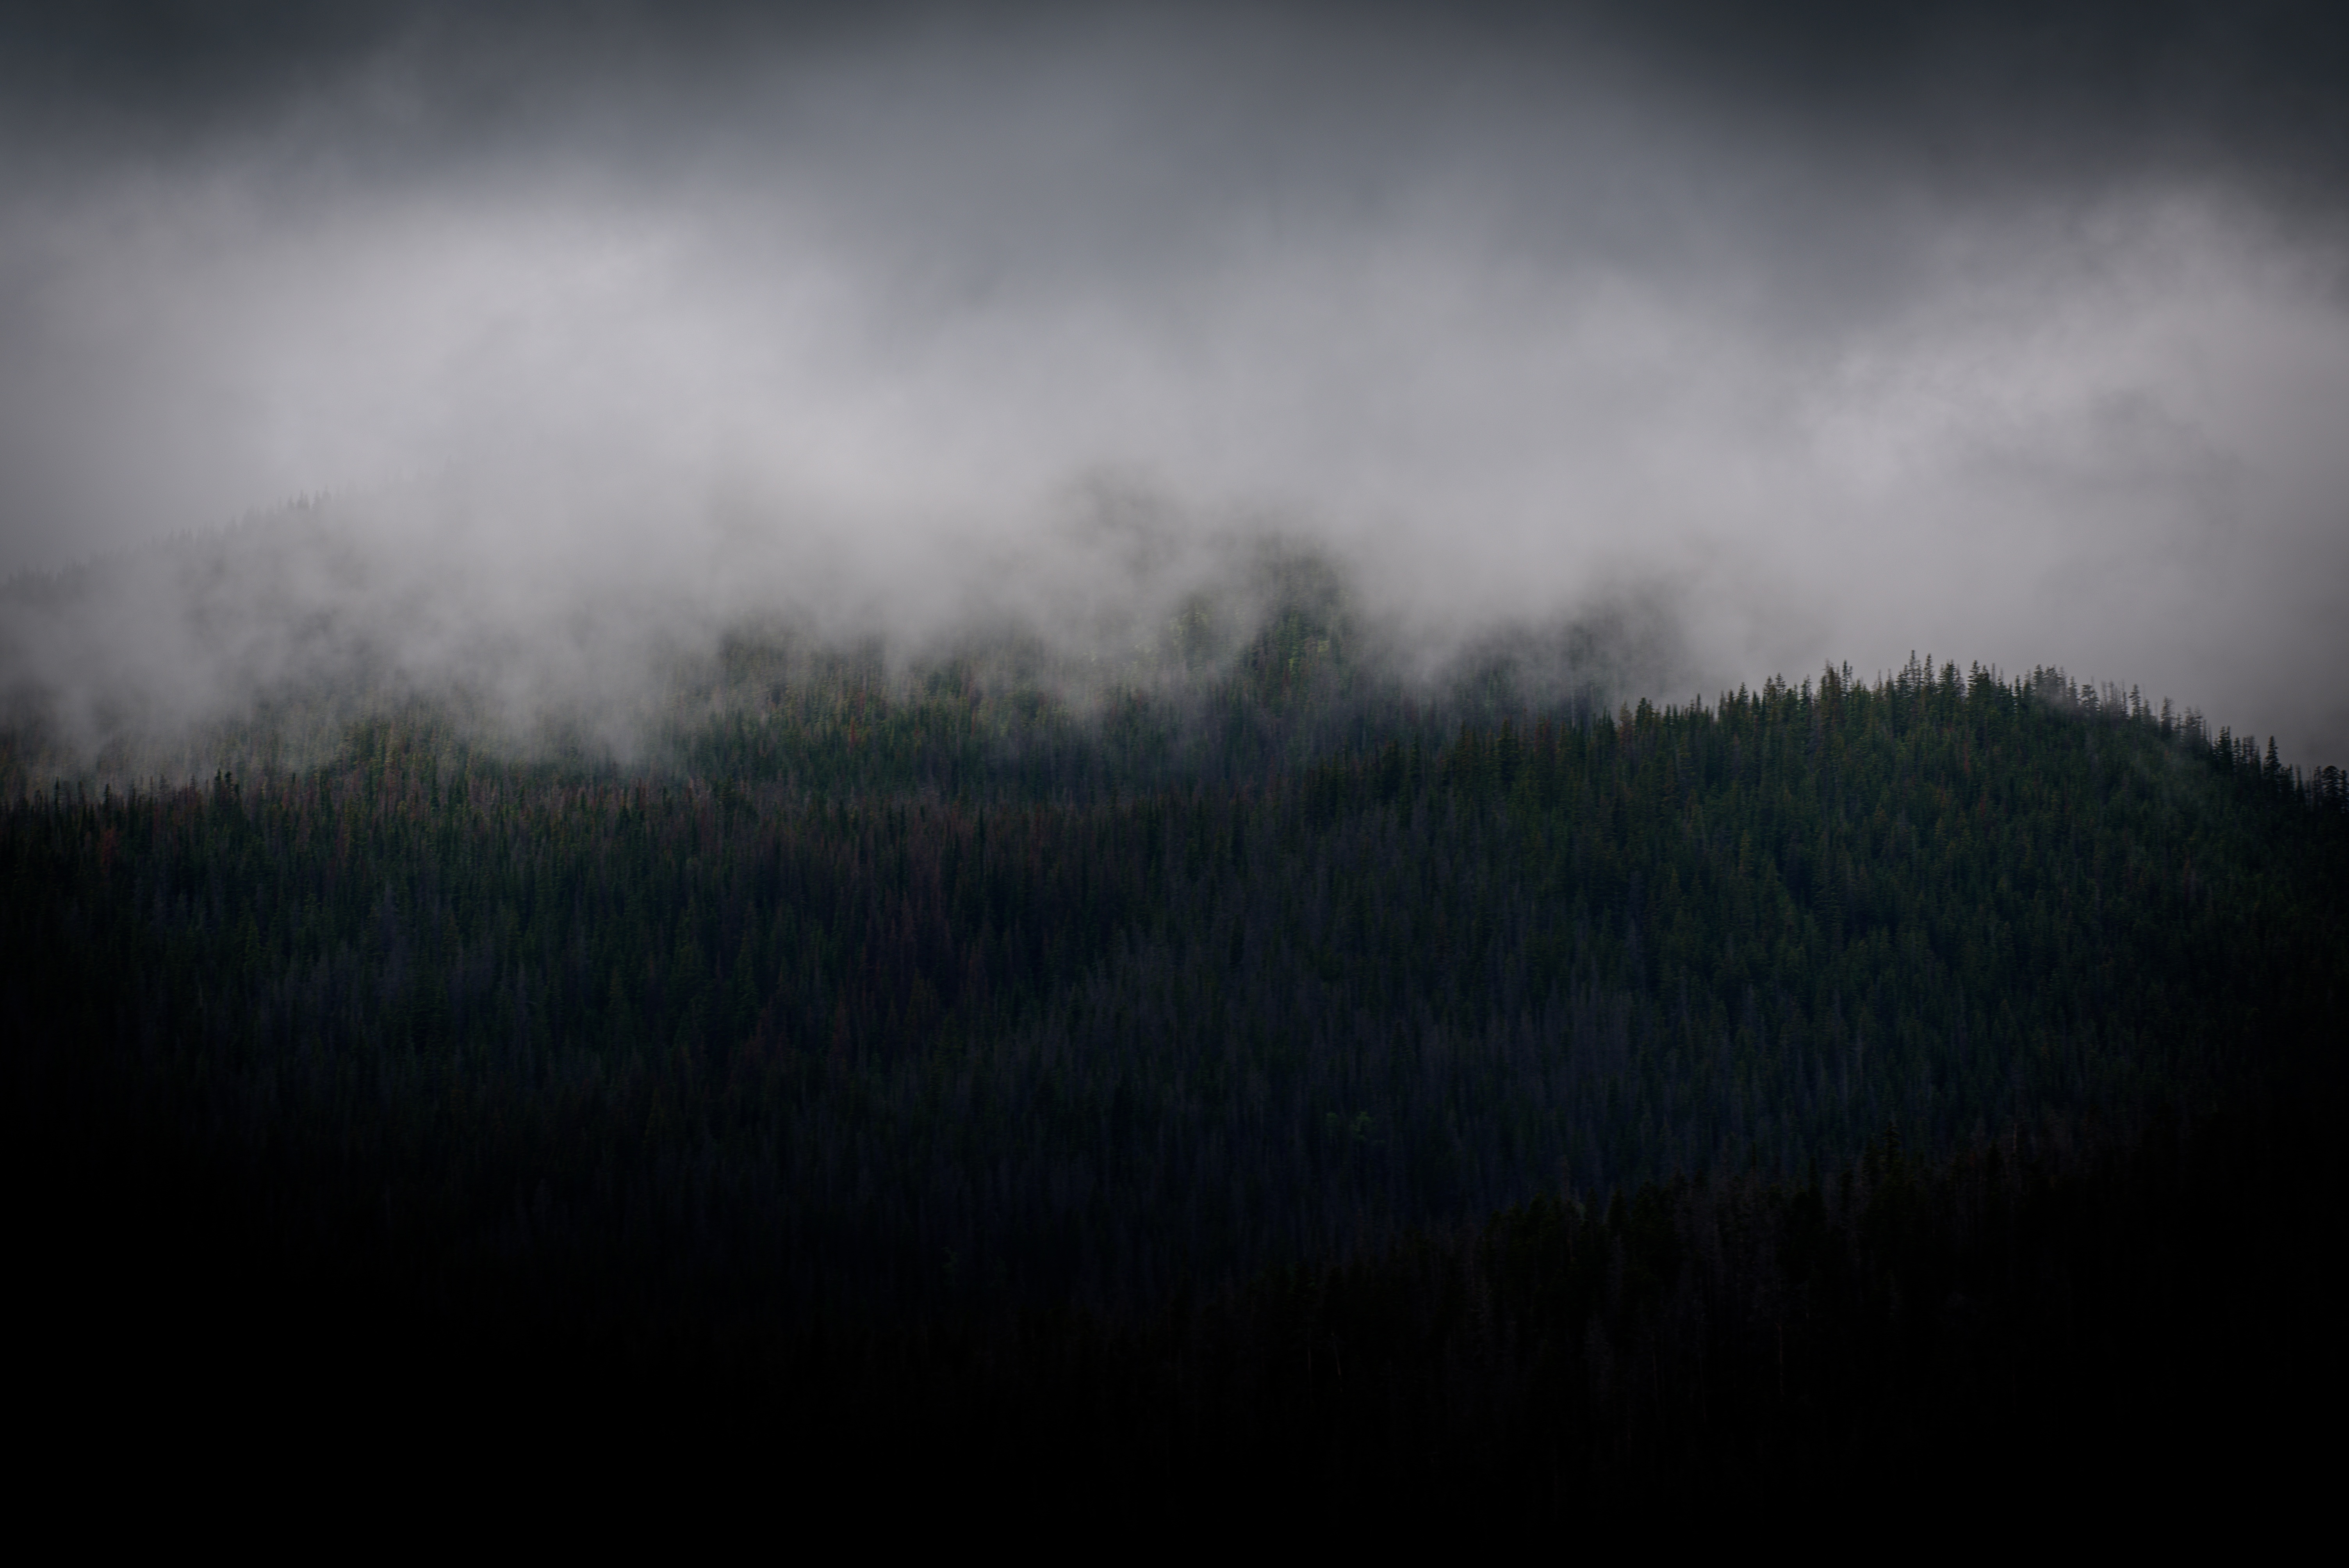
tree, nature, forest, light, cloud, sky, fog, mist, sunlight, morning, dawn, atmosphere, weather, darkness, monochrome, meteorological phenomenon, atmospheric phenomenon, atmosphere of earth